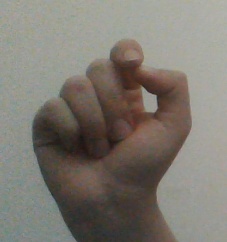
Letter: fa